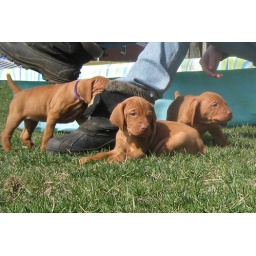
purple girl, black boy in front and red boy